Manchester

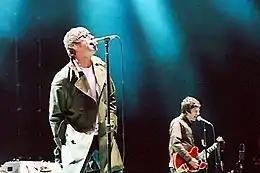
The Gallagher brothers of Oasis

The city has one of the most extensive bus networks outside London, with over 50 bus companies operating in the Greater Manchester region radiating from the city. In 2011, 80 per cent of public transport journeys in Greater Manchester were made by bus, amounting to 220million passenger journeys each year. After deregulation in 1986, the bus system was taken over by GM Buses, which after privatisation was split into GM Buses North and GM Buses South. Later these were taken over by First Greater Manchester and Stagecoach Manchester. Much of the First Greater Manchester business was sold to Diamond North West and Go North West in 2019. Go North West operate a three-route zero-fare Manchester Metroshuttle, which carries 2.8million commuters a year around Manchester's business districts. Stagecoach Manchester is the Stagecoach Group's largest subsidiary and operates around 690 buses.